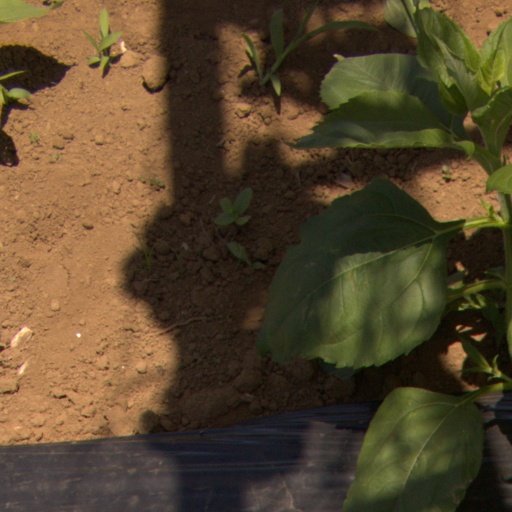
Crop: Jerusalem artichoke